List of lakes of Rhineland-Palatinate

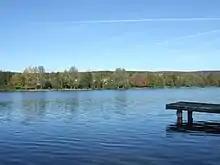
Keller Reservoir

In marsh regions of the Westerwald large fish ponds were laid out for centuries which today resemble natural lakes. There are also several reservoirs along the course of the larger rivers.